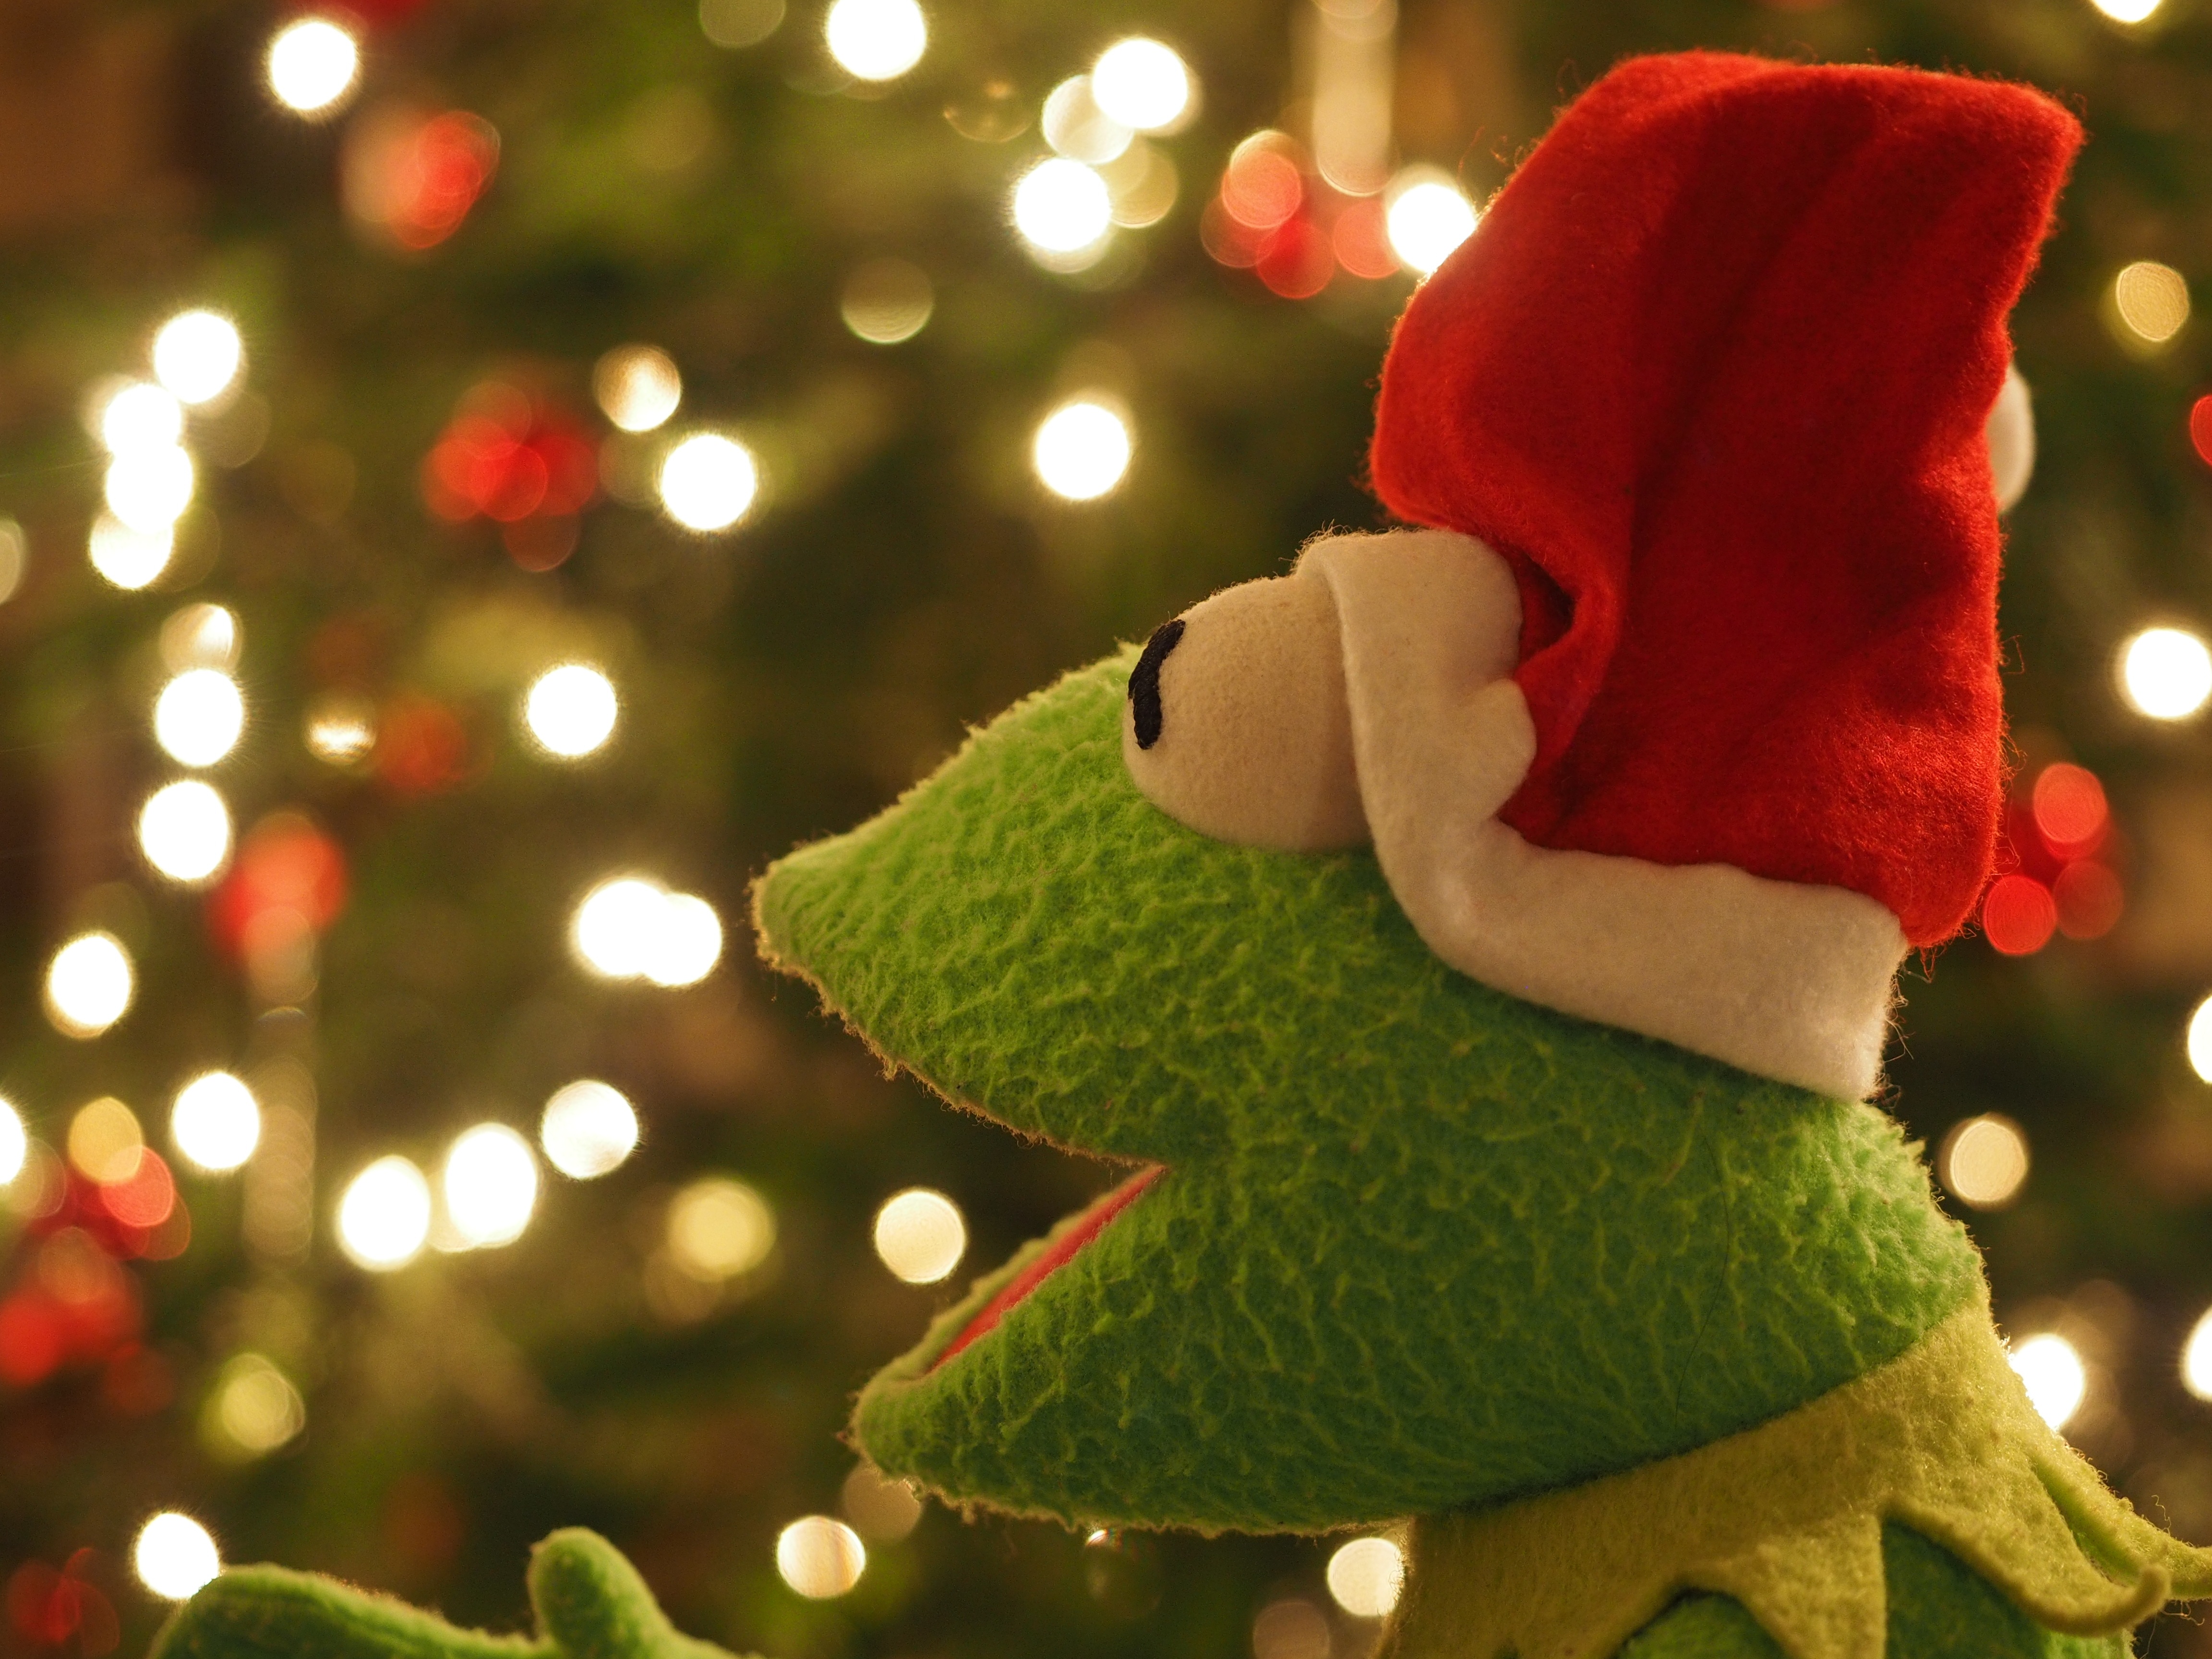
tree, branch, plant, leaf, flower, petal, green, red, holiday, frog, christmas, fir, christmas tree, cheerful, christmas decoration, funny, kermit, santa claus, good mood, macro photography, woody plant, land plant, christmas frog